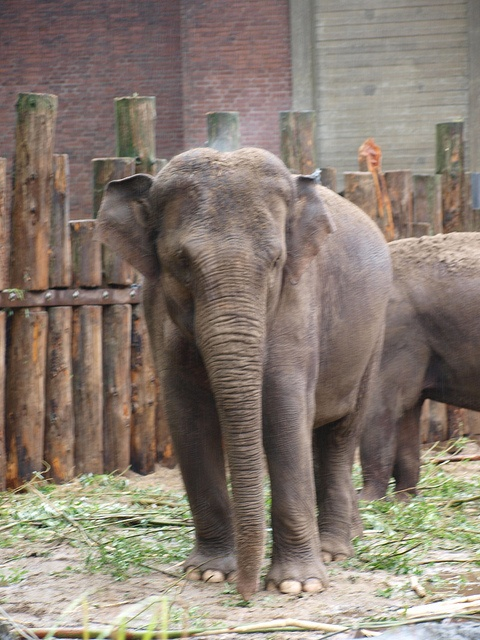
An elephant standing in the middle of an area in front of wooden fence.
An elephant fenced in with wooden poles in front of another elephant.
An elephant stands in an enclosure with another elephant behind.
A few elephants stand among green branches on the ground.
Two elephants stand next to a fence and a building.